Debenham & Freebody

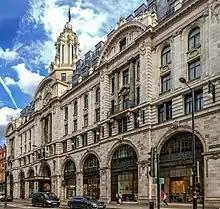
The former Debenham & Freebody department store, Wigmore Street, London.

Debenham & Freebody was a department store at 27–37 Wigmore Street, London, which became part of the Debenhams chain. The building, first opened in 1908, is now used by a variety of occupiers and is grade II listed by Historic England.